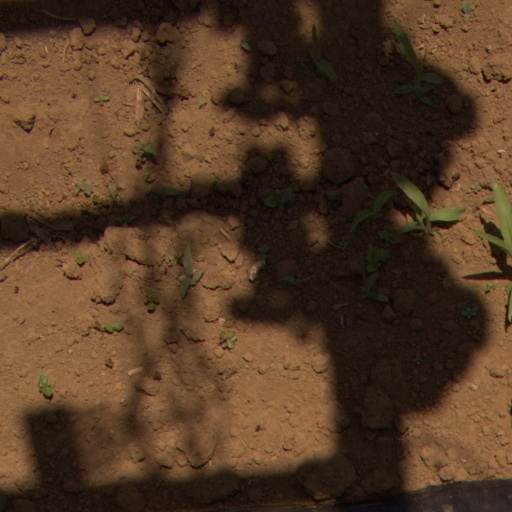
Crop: Jerusalem artichoke